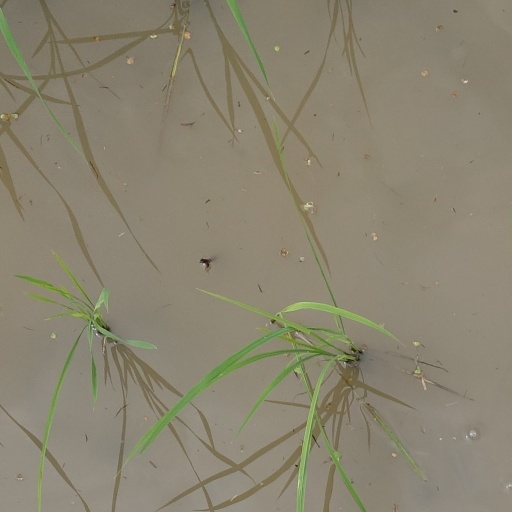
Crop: rice